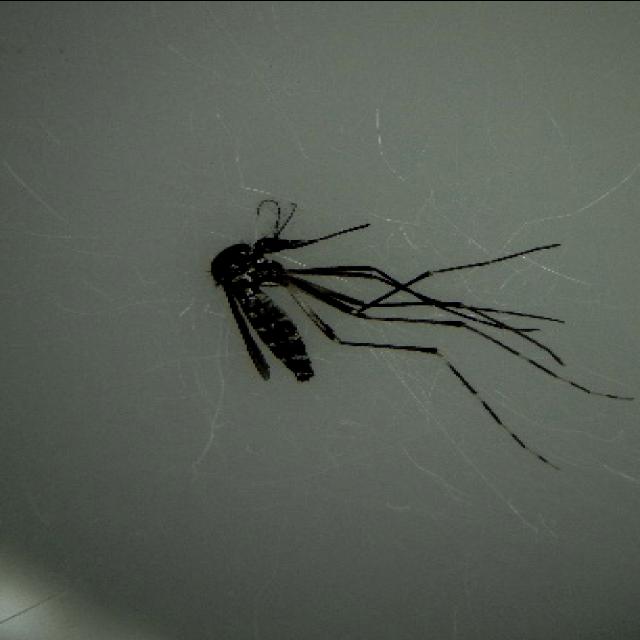
Species: aedes_albopictus